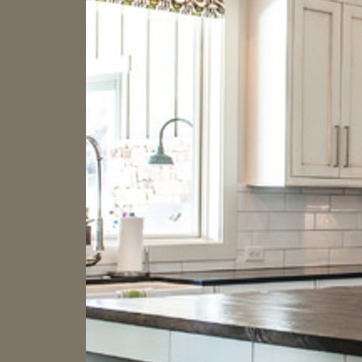
Material: glass